South Gippsland railway line

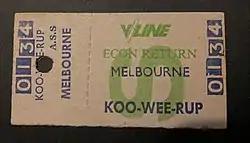
Melbourne-Koo Wee Rup rail ticket 1987

Passenger services operated on the line from its opening. Services from Melbourne to Leongatha and Yarram were withdrawn on 6 June 1981, with replacement buses starting three days later. As of July 1980, there was one loco-hauled Yarram service per day (except Sundays), with at least one air-conditioned carriage, running to Melbourne in the morning and to Yarram in the evening; this typically featured former Restaurant carriage 1BG, but a BE was substituted in December 1973 and 15BS was regularly used in February 1974, the latter marking the first regular use of a steel air-conditioned carriage on the line. There were also railcar services from Leongatha to Melbourne in the early morning and afternoon, and from Melbourne to Leongatha in the morning and between midday and the evening, depending on the day. To fill the gaps between those services, local trains were introduced on a three-month trial from Dandenong to Lang Lang, but they were withdrawn on 3 October 1981, due to insufficient patronage .